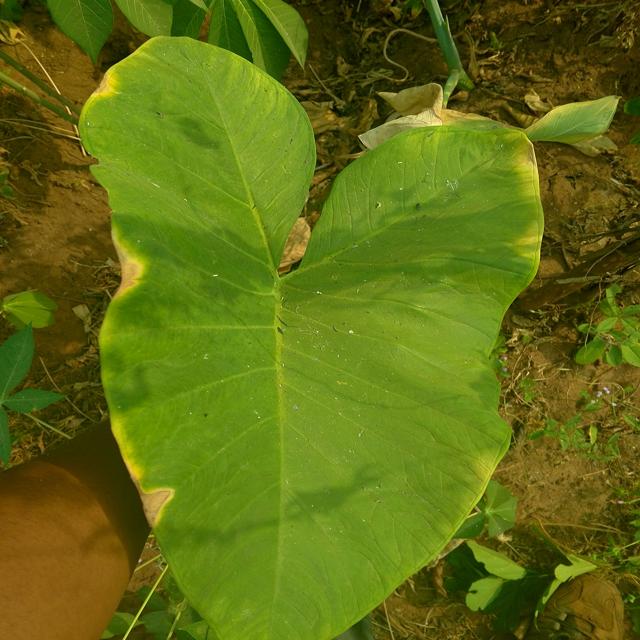
Label: Early_Blight